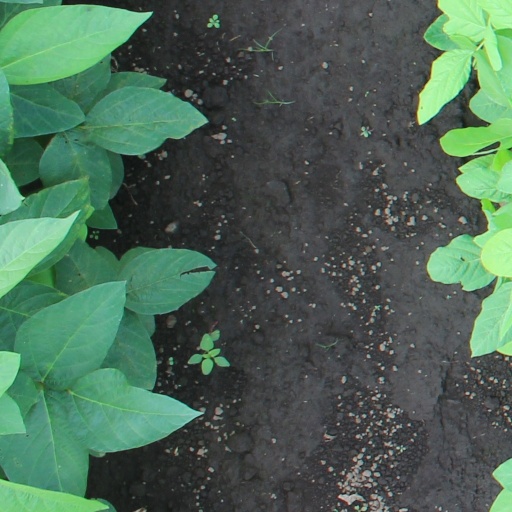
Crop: soybean